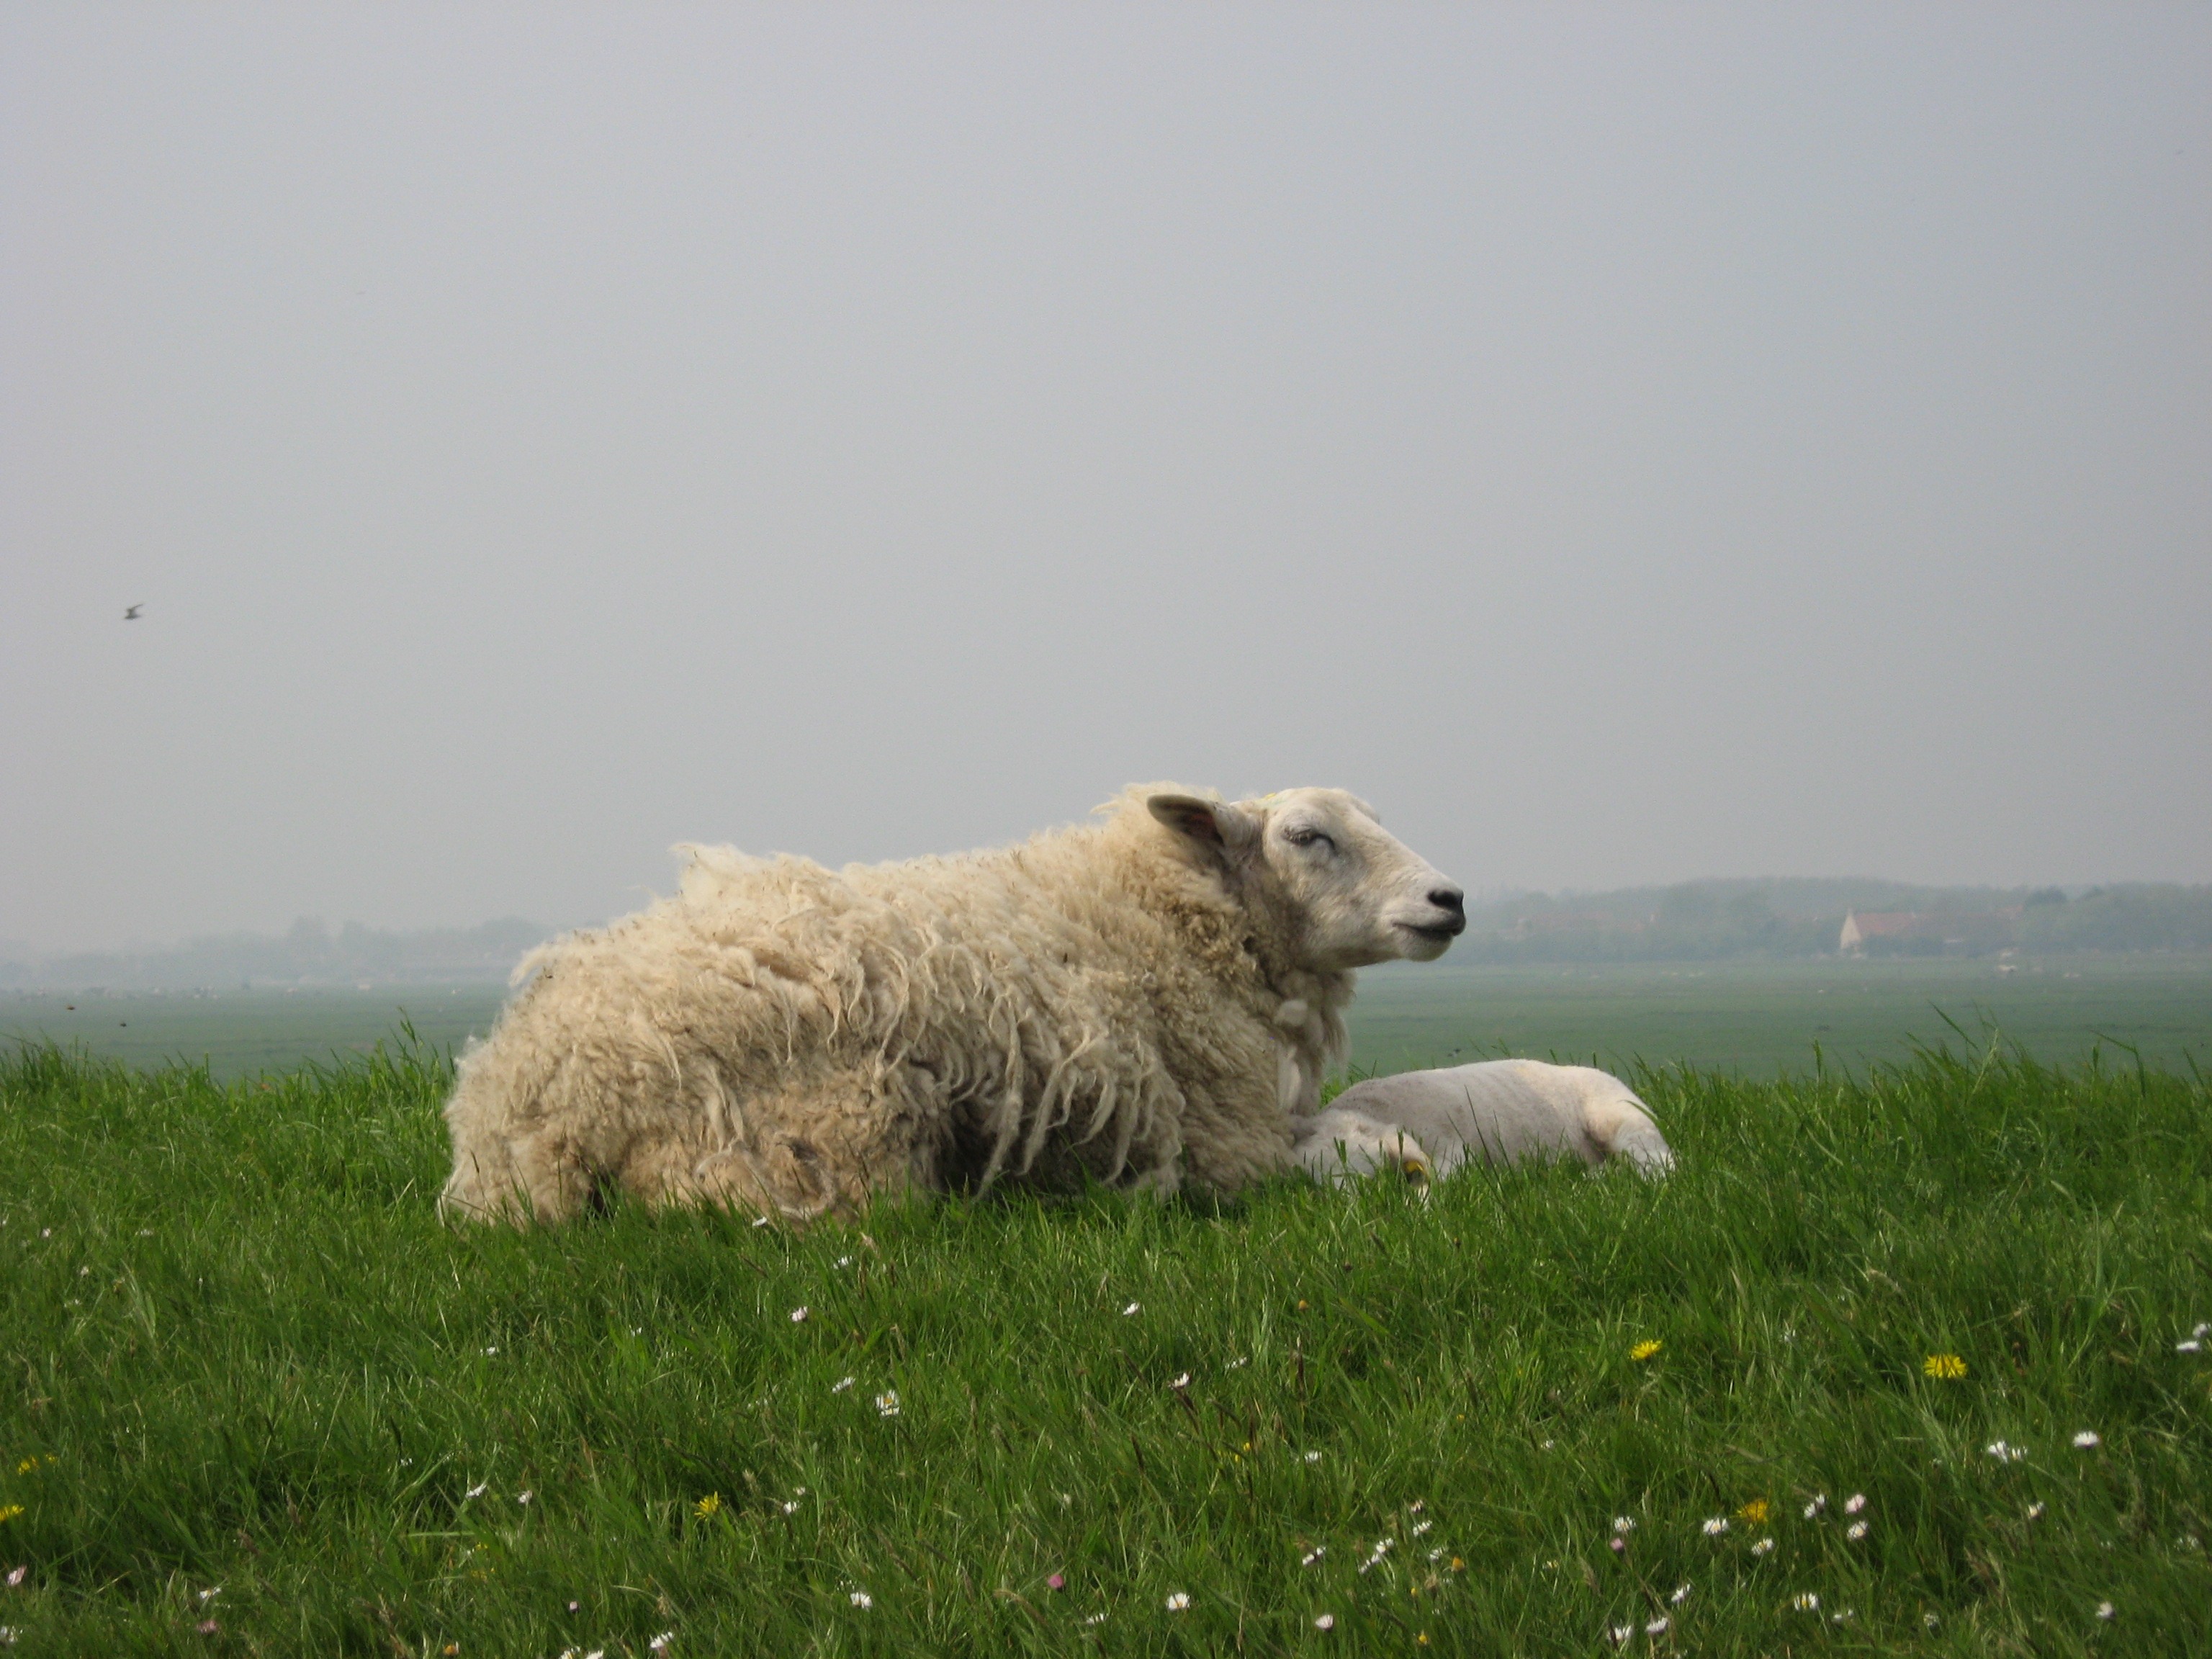
grass, meadow, animal, wildlife, pasture, grazing, sheep, mammal, lamb, grassland, vertebrate, sheeps, dyke, west frisian, cattle like mammal